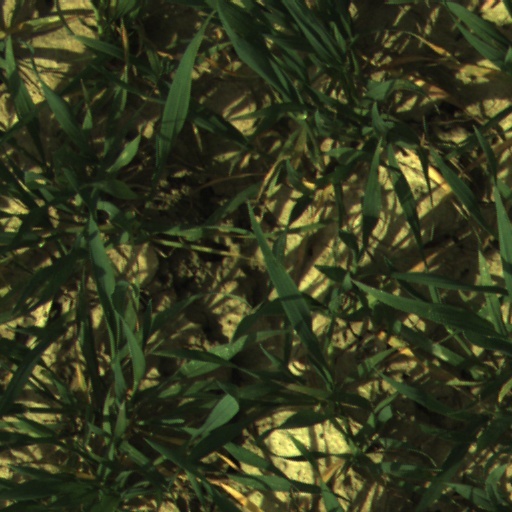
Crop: wheat